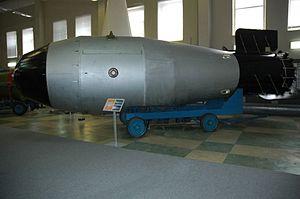
L'arsenal nucléaire de la Russie est l'unique héritier de l'arsenal nucléaire de l'Union soviétique.
Sarov est une ville fermée de l'oblast de Nijni Novgorod, en Russie. Elle reprit son nom d'origine en 1995, après s'être appelée Kremliov de 1991 à 1995. De longue date lieu saint de la religion chrétienne orthodoxe, elle abrite depuis 1946, sous le nom de code Arzamas-16, un site de recherche secret sur les armes nucléaires. Sa population était de 93 428 habitants lors du recensement de 2013.
La « Tsar Bomba », ou RDS-202, ou « Objet 602 », est une bombe à hydrogène développée par l’industrie nucléaire de l'Union soviétique.
Le VNIIEF, ou Institut panrusse de recherche scientifique en physique expérimentale, est le premier centre de recherche du complexe militaro-industriel de la Russie sur les armes nucléaires implanté à Sarov, une ville située à environ 400 km à l'est de Moscou en Union soviétique après la Seconde Guerre mondiale. C'est dans ce centre qu'ont été conçues les premières bombes A et bombes H soviétiques, sous la direction politique de Lavrenti Beria, et grâce aux meilleurs physiciens de l'époque, comme Igor Kourtchatov ou Andreï Sakharov.